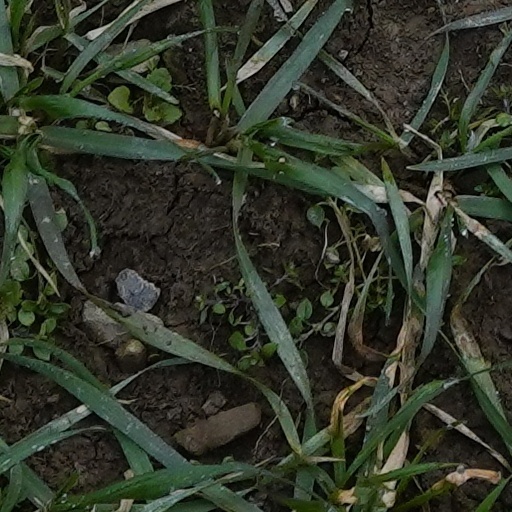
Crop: wheat